NBC Symphony Orchestra

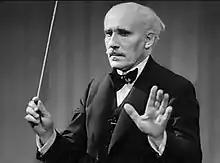
Toscanini in the "Hymn of the Nations" OWI film of December 1943

The NBC Symphony Orchestra was a radio orchestra conceived by David Sarnoff, the president of the Radio Corporation of America, the parent corporation of the National Broadcasting Company especially for the conductor Arturo Toscanini. The NBC Symphony Orchestra performed weekly radio broadcast concerts with Toscanini and other conductors and several of its players served in the house orchestra for the NBC Radio Network. NBC encouraged the public’s perception of the Orchestra as a full-time organization exclusively at Toscanini’s beck and call, but Fortune disclosed in 1938 that these instrumentalists played other radio—and, later, television—broadcasts: “the Toscanini concerts have been allocated only fifteen of the thirty hours a week each man works, including rehearsals.”